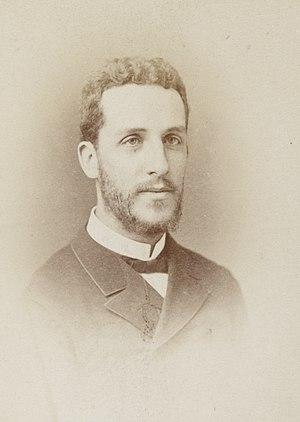
Édouard-Alfred Martel en 1887
Le gouffre du Saut de la Pucelle ou gouffre de Roumégouse ou perte de Rignac est une cavité souterraine naturelle. Elle se situe sur le territoire de la commune de Rocamadour, dans le Quercy.